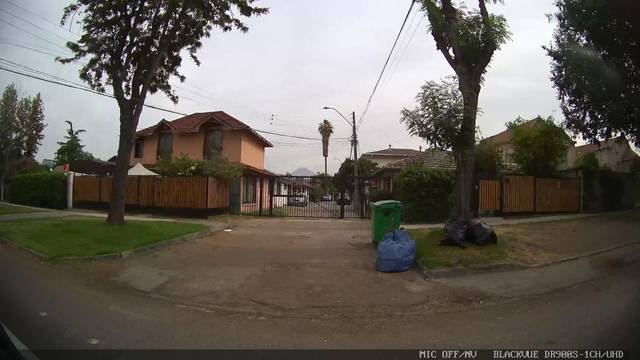
Region: Chile
Coordinates: -33.442, -70.565